Mujib Bhai

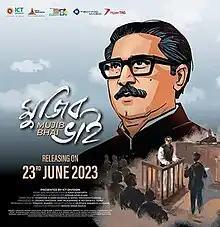
Poster

Mujib Bhai (Bengali: মুজিব ভাই) is a 2023 Bangladeshi animated feature film, based on the life of Sheikh Mujibur Rahman, the founding father and first President of Bangladesh. The film was produced by the Information and Communication Technology Division and jointly directed by Shohel Mohammad Rana and Chandan K. Barman. The film is based on "The Unfinished Memoirs", the autobiography of Sheikh Mujibur Rahman. The animation film showed the events of a certain period in the life of Bangladesh's founding president Sheikh Mujibur Rahman from 1948 to 1969.